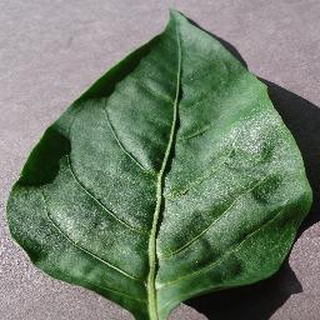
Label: healthy_bell_pepper